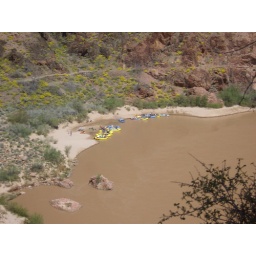
Rafts parked at the boat beach near Phantom Ranch.